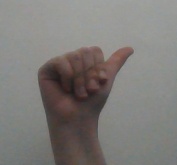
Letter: dhad